TS-19

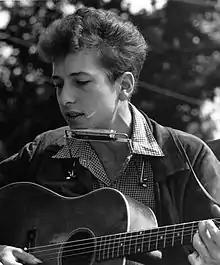
Near the end of the episode, Bob Dylan's "Tomorrow Is a Long Time" (1971) is heard in the background.

Ideas alluding to romance are prevalent throughout the episode. The development between Shane Walsh and Lori Grimes continues in "TS-19", which showcases a flashback featuring Shane being conflicted with the decision to leave an unconscious Rick Grimes in the hospital—who Shane initially presumes to be dead. Kirkman asserted that the sequence added dimension to the storyline, and concluded that by the ending of the episode, the audience will no longer identify Shane as an antagonist. "Up until the sixth episode, you get the sense that Shane actually is a bad guy, that he lied to Lori and made her believe that he was dead in order to facilitate him moving in on her," said Kirkman. "The flashback does a great job of telling you that that's not true: He tried to save Rick, he wanted to save Rick. He was kind of up against the wall there and actually did believe that Rick was dead." Lincoln said of the flashback: "You realize Shane's loyalty as a friend and as a man—and also his weaknesses. He still can't make a decision without his partner, and you realize he's flawed—everybody is under incredible duress, you see the state of the world is so extreme and terrifying that people are making split-second decisions under great duress. Is Shane barricading Rick in, or is he trying to prevent him being taken by the walkers? There are many different ways to construe what Shane has done and that's the beauty of the show is that there's no clear and definite answers, you make your own mind." Other themes prominent in the episode include suicide and terror.